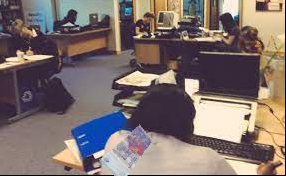
Denominación: 100